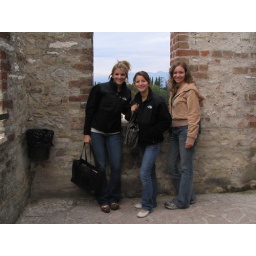
Jill, me, and Vicky in the tower of a castle in Sirmione